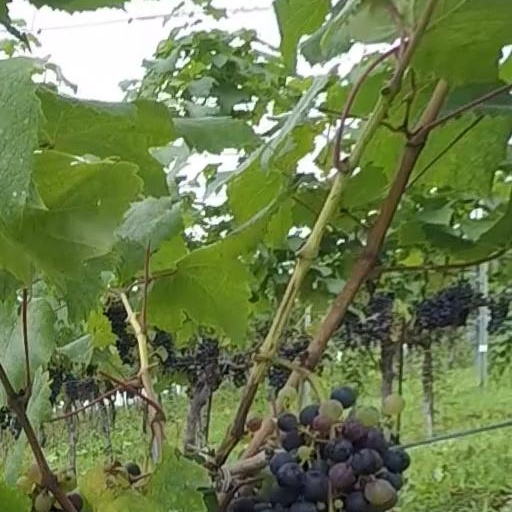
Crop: grape